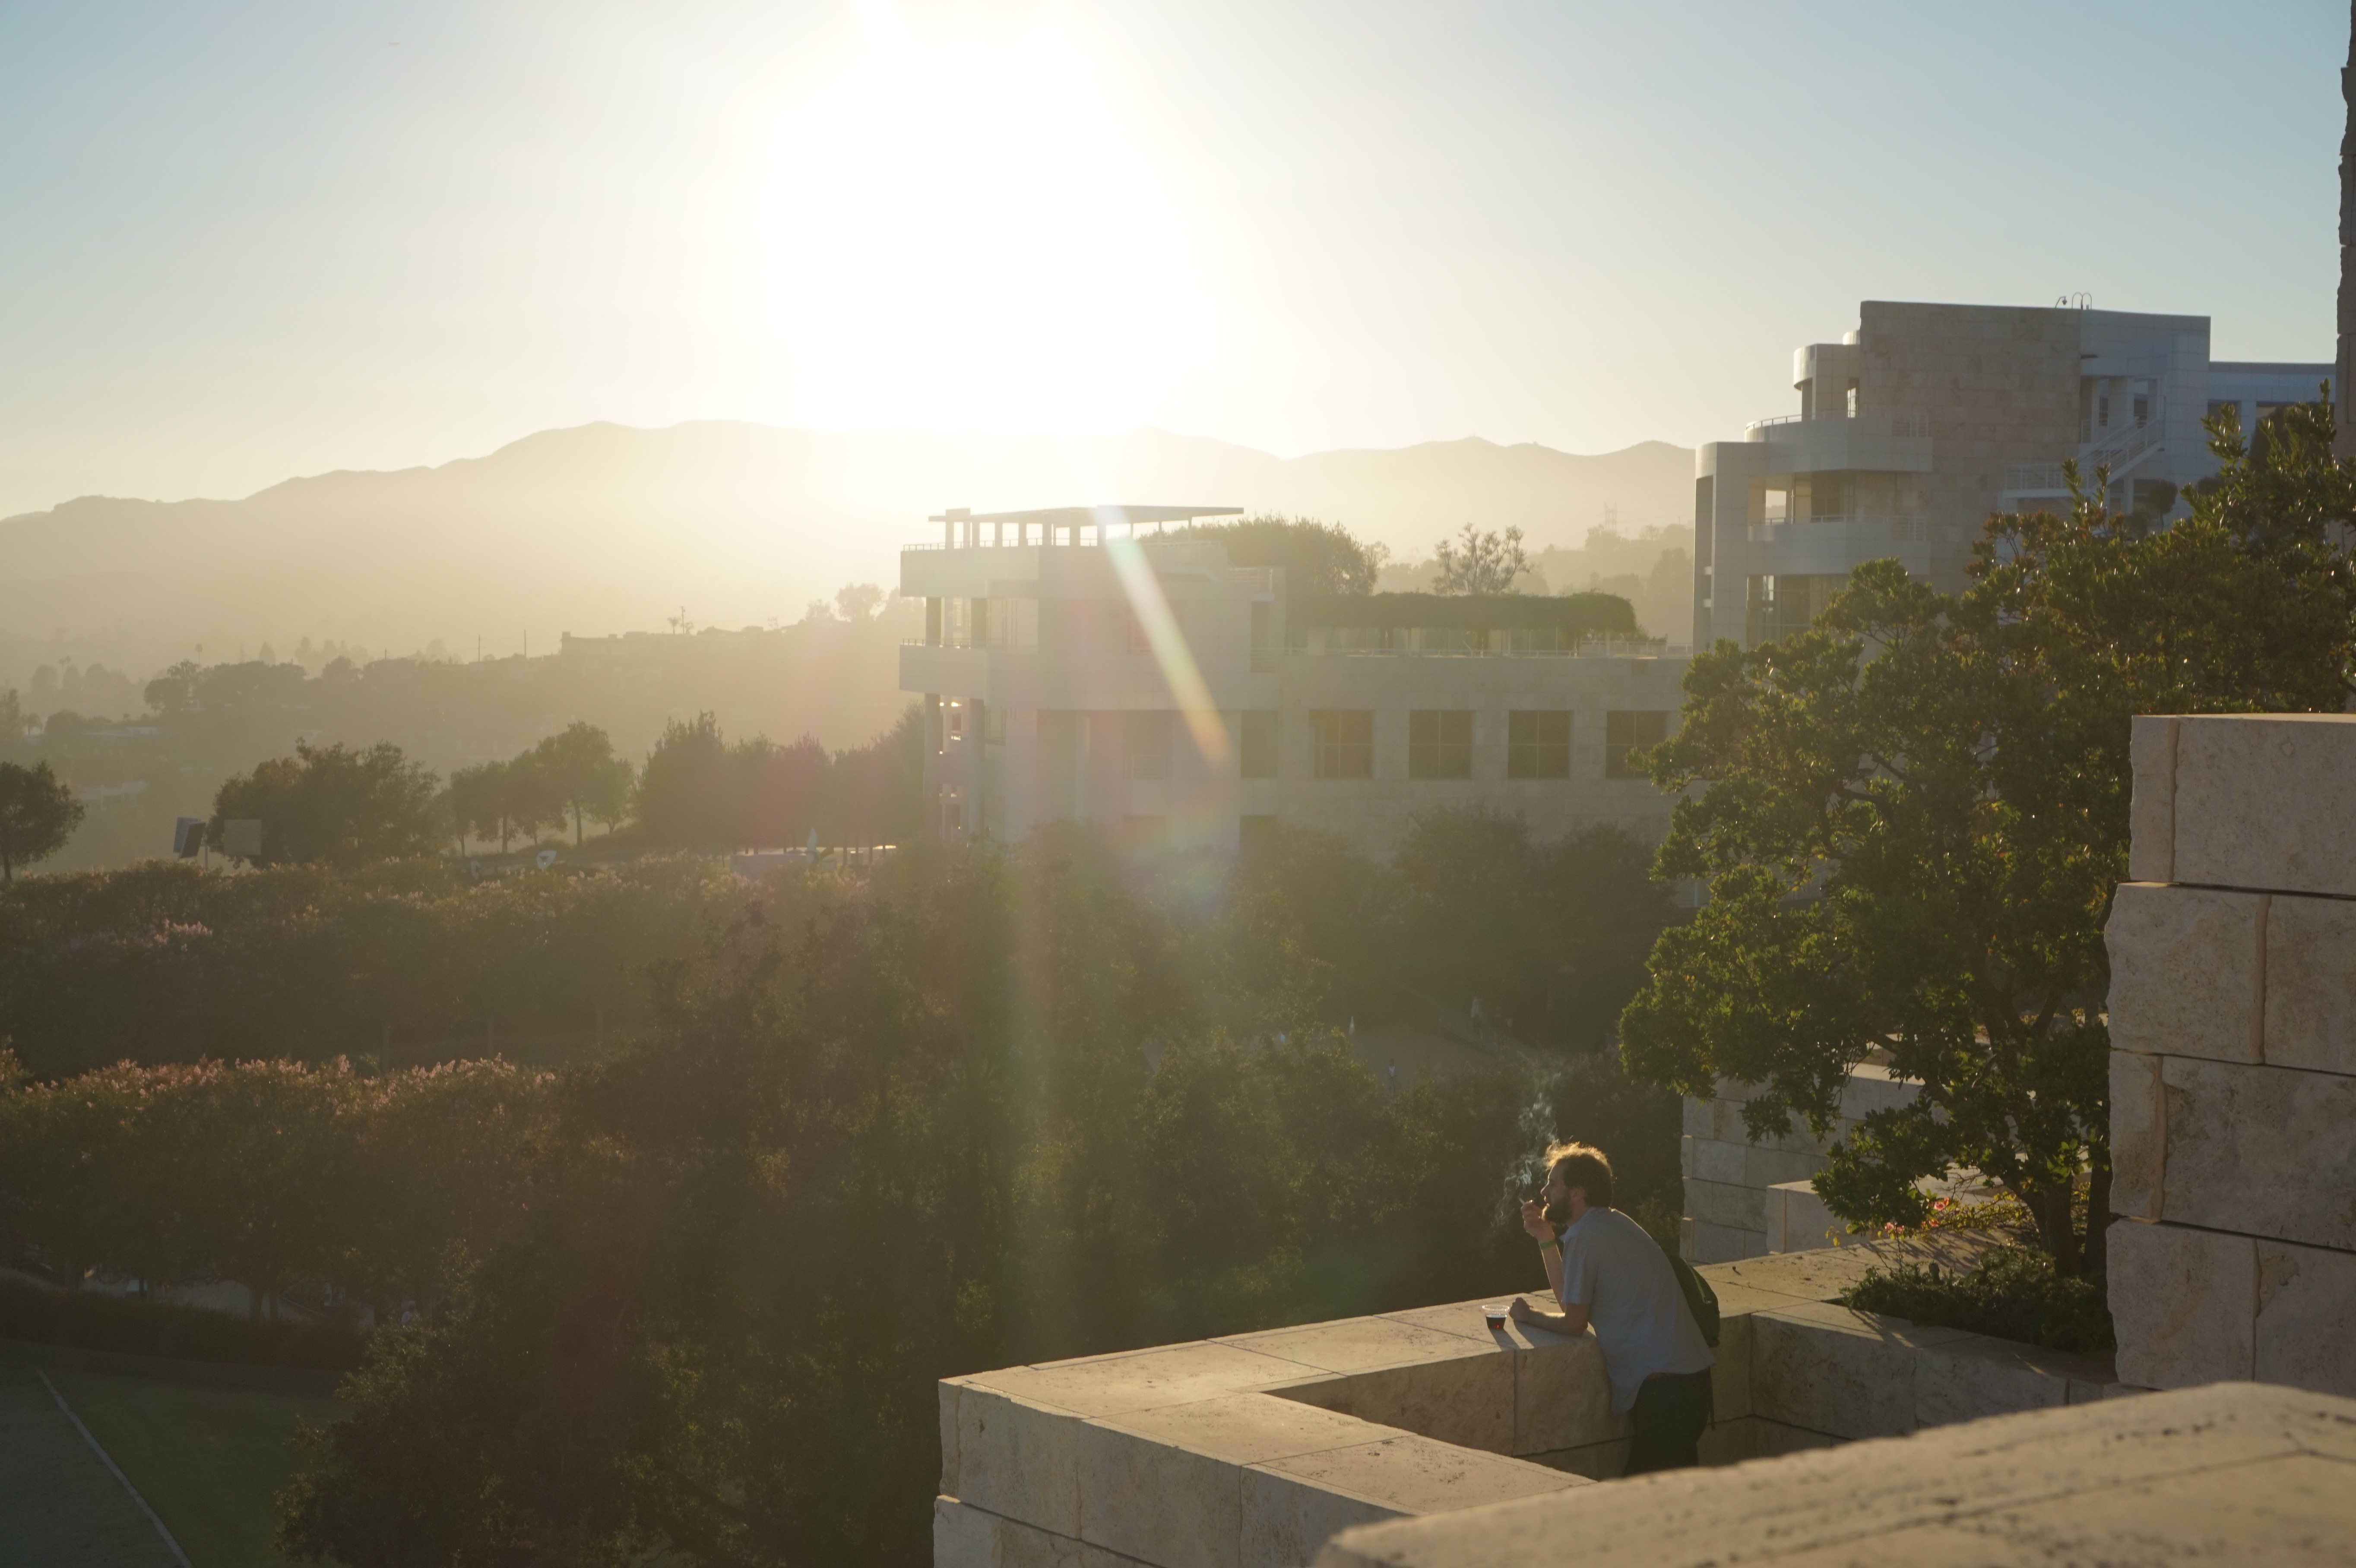
sunlight, morning, atmospheric phenomenon